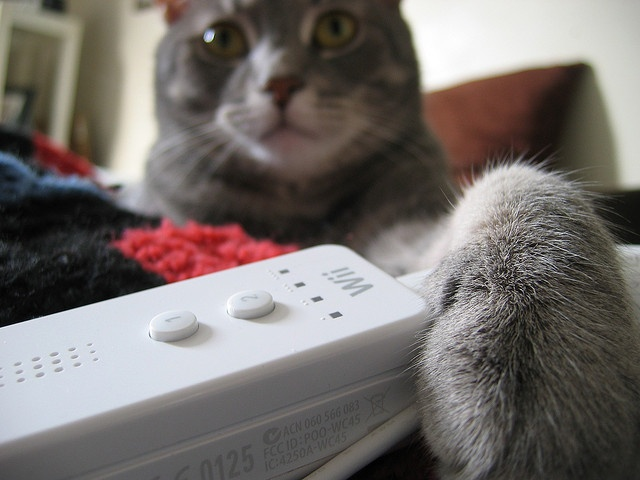
A cat clutching a Wii controller laying on blankets.
A cat puts his paw on a Wii remote.
A gray cat has its paw wrapped around a Wii remote control.
the cat want to play with the wii game
A cat that has its paw on a video game controller.